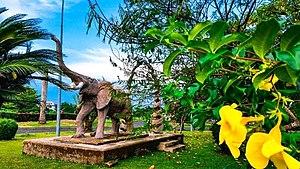
université de Beua
L'université de Buéa est une université publique d'Afrique centrale située dans la ville de Buéa, au sud-ouest du Cameroun. L'université est dirigée par un vice chancellor, nommé par décret présidentiel.